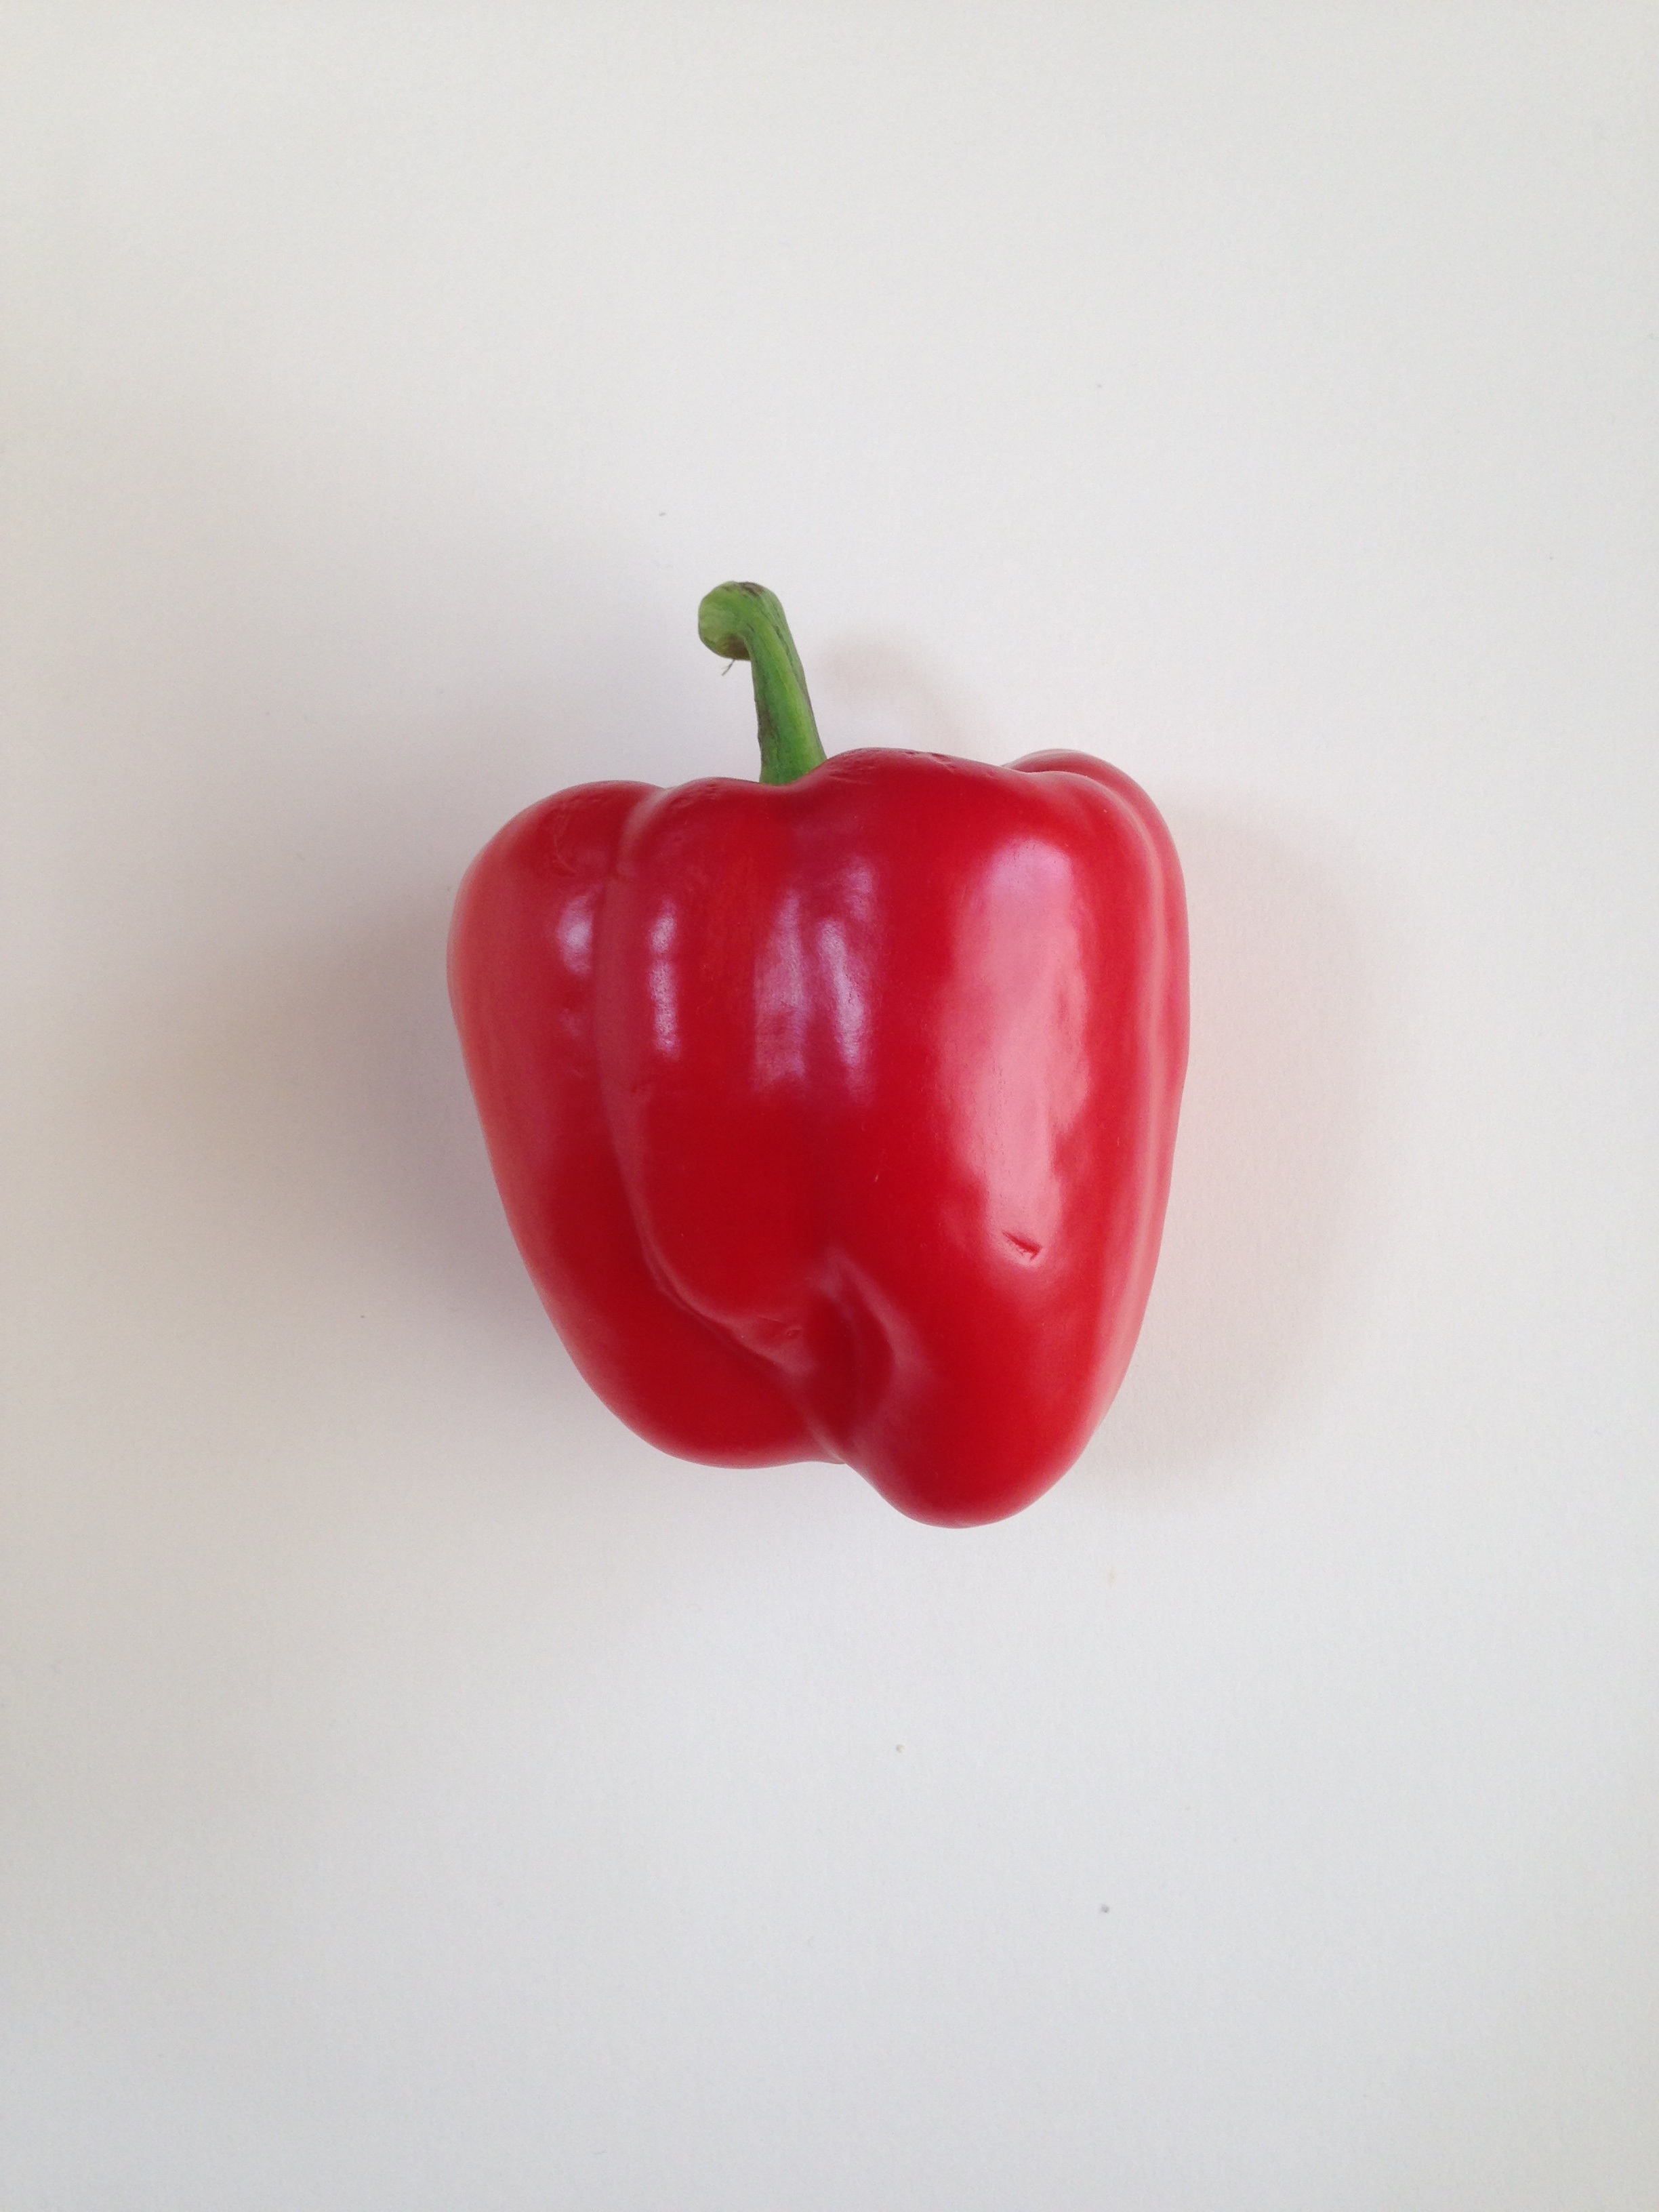
plant, fruit, food, red, produce, vegetable, peppers, bell pepper, paprika, flowering plant, chili pepper, summer vegetable, land plant, bell peppers and chili peppers, pimiento, habanero chili